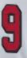
Number: 9